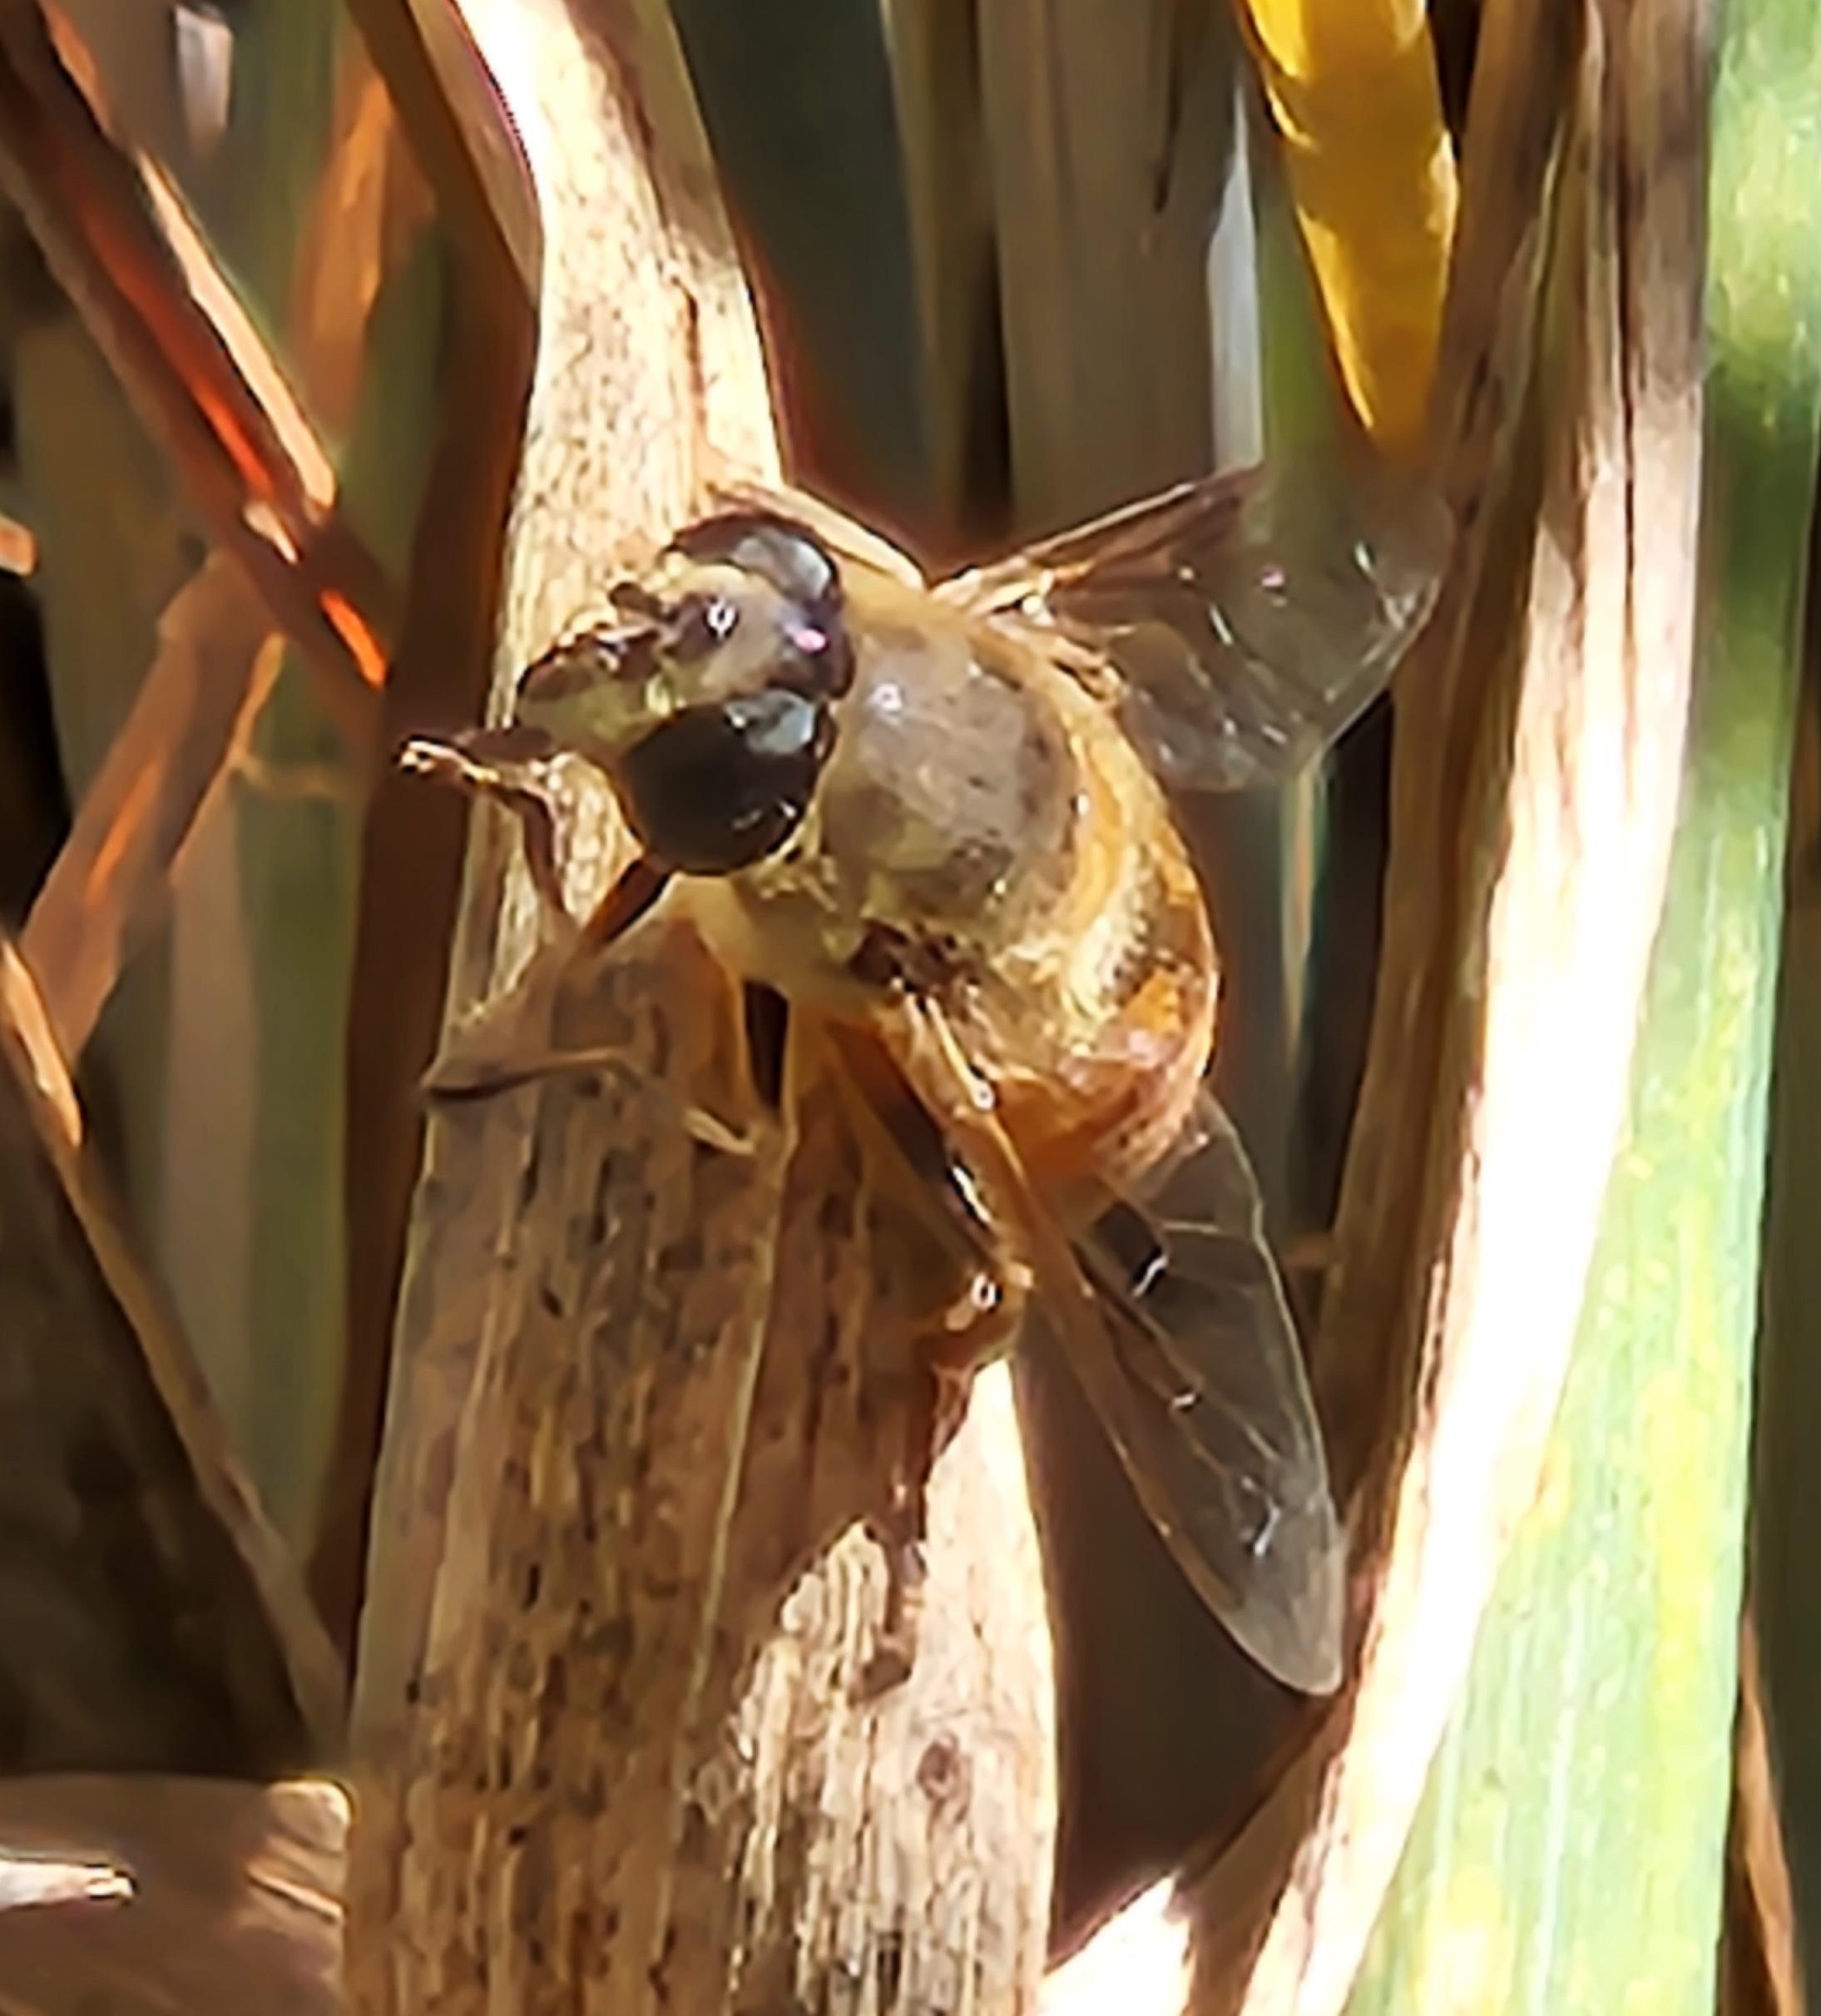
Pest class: predators